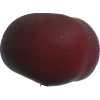
Label: nectarine_flat